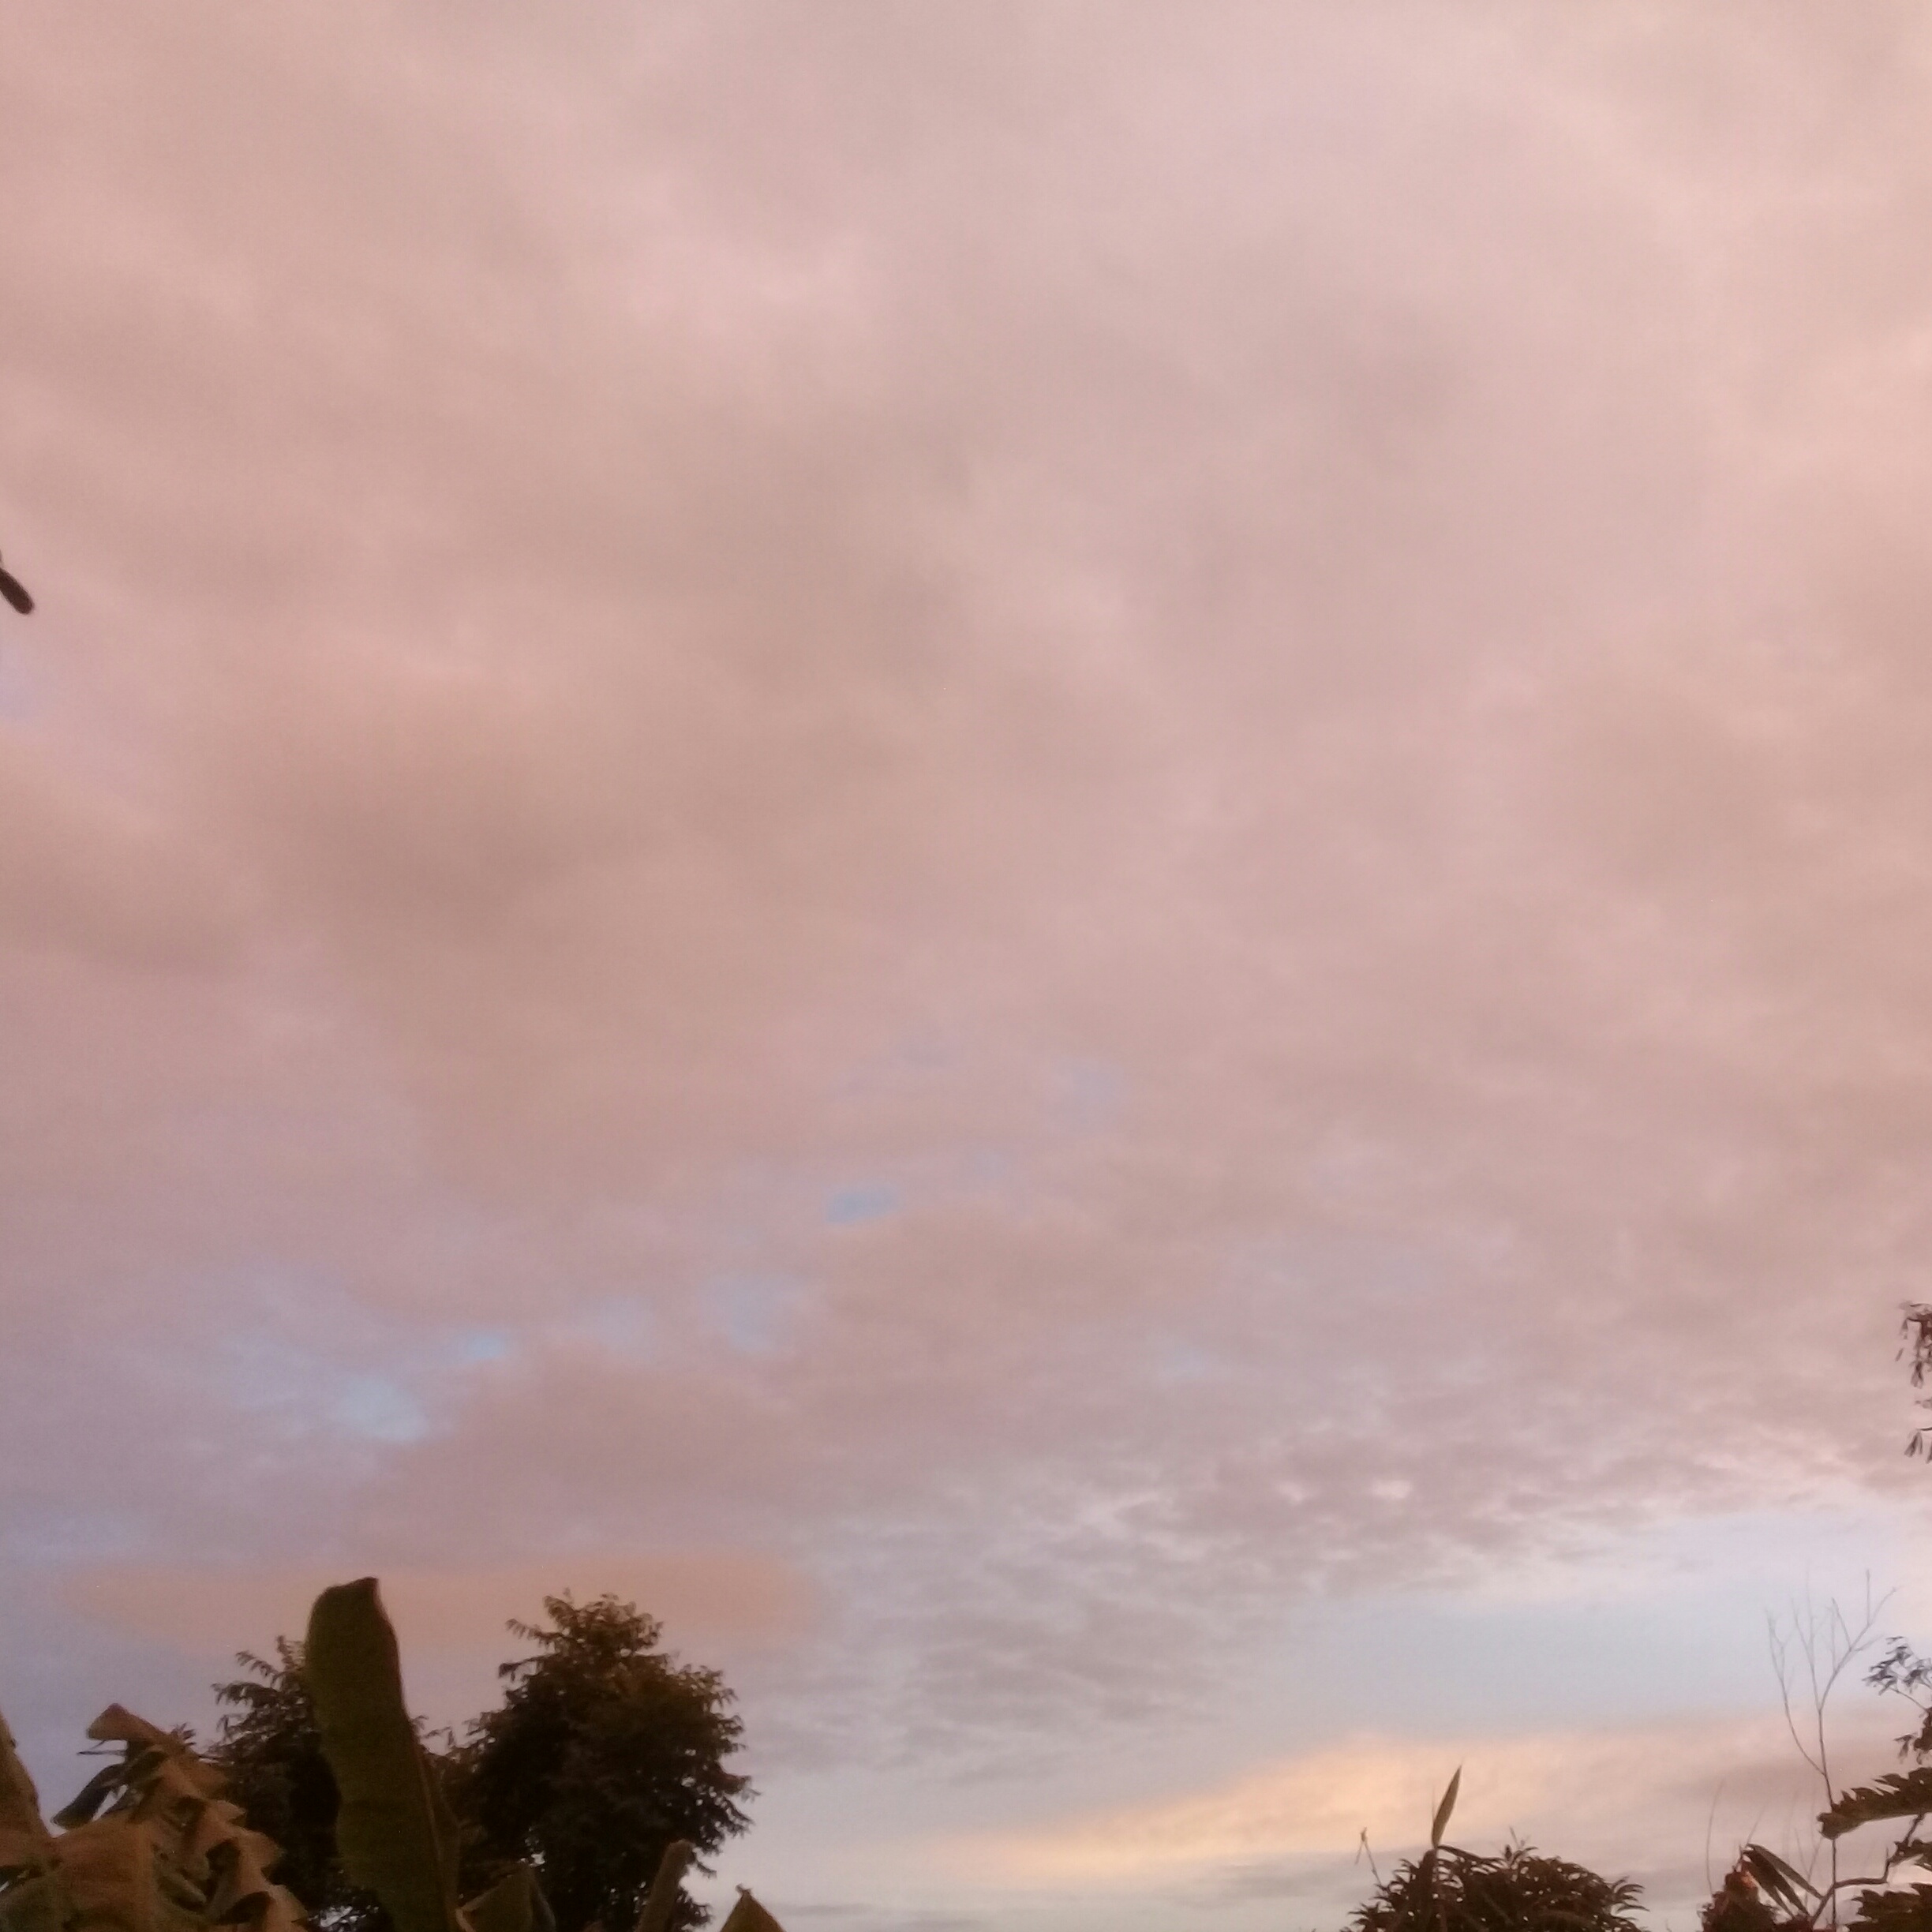
natural, sky, cloud, daytime, atmospheric phenomenon, tree, atmosphere, pink, evening, morning, cumulus, dusk, leaf, meteorological phenomenon, sunset, sunlight, plant, photography, afterglow, sunrise, landscape, dawn, horizon